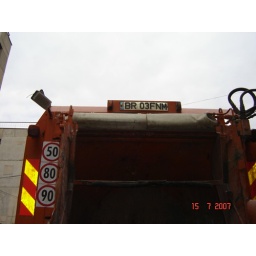
dog corpse thrown together with thrash in dump truck